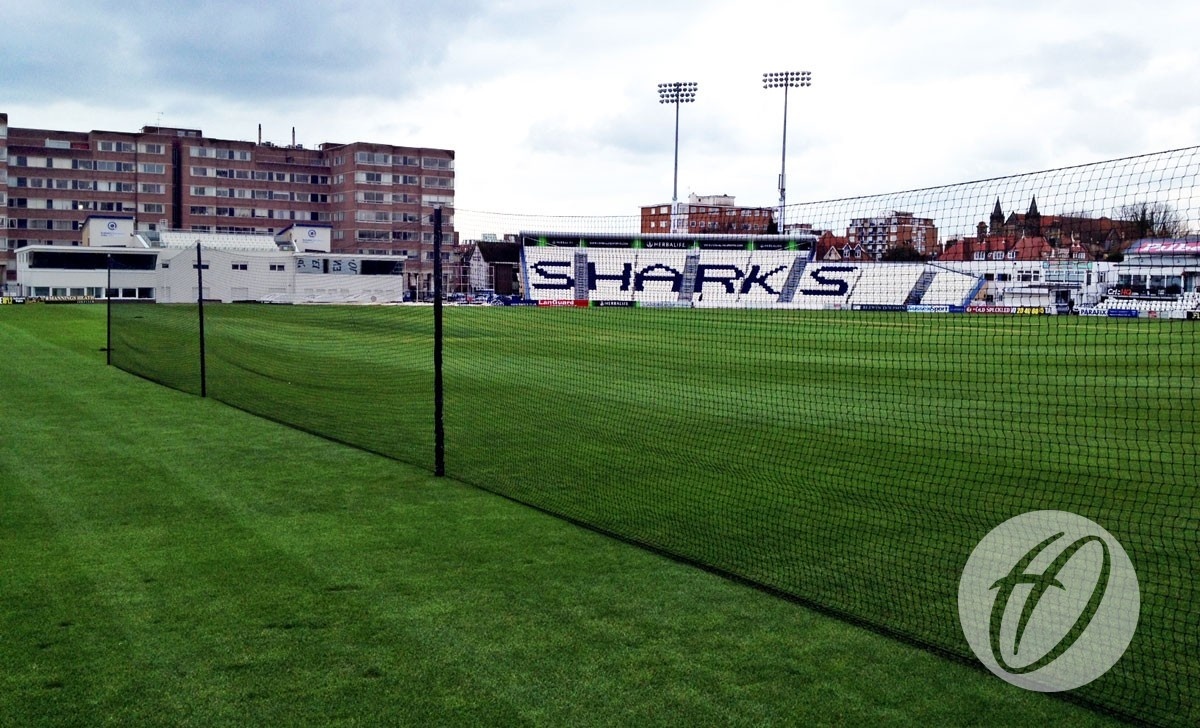
County Practice Net - 10M
Designed as a professional training system which can be easily dismantled before cricket matches. Ideal where permanent sockets are not an option. Uprights are to be installed at 10m intervals. Netting complete with interval sleeves so they can be easily installed onto uprights. Turf screw ground sockets included. Uprights are manufactured from 50MM diameter by 3.2MM thick Aluminium and Polyester powder coated black. Each pole measures 2.7m in height out of the ground. No headline rope is required with this system. What is Included 2 Uprights 2 Sockets 1 Net
Brand: Harrod Sport
Category: Sporting Goods > Athletics > Cricket > Cricket Training Aids > Cricket Nets